Harvey Rosenfield

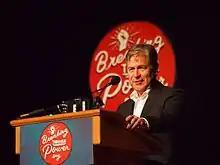

Harvey Rosenfield (born 1952) is an American lawyer, author and consumer advocate. In 1985, he founded Consumer Watchdog, a nationally recognized, nonpartisan nonprofit public interest group. He serves as the group's counsel.